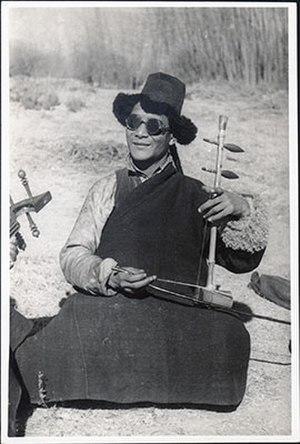
Acho Namgyal est un célèbre musicien tibétain aveugle.